Driving in the United States

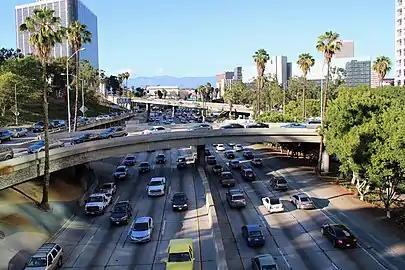
Rush hour on the Harbor Freeway in downtown Los Angeles

In the United States, 86percent of people use private automobiles as their primary form of transportation to their workplace.